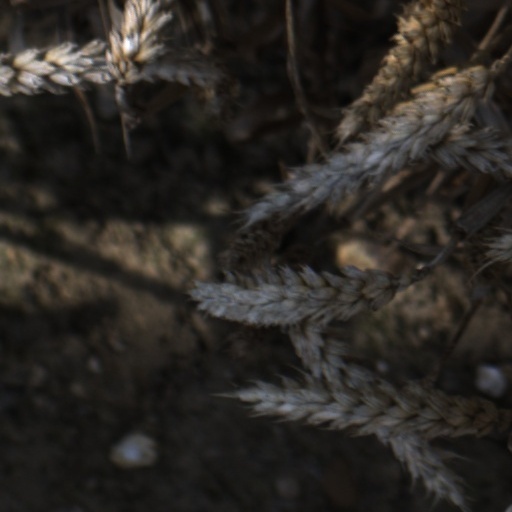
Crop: wheat